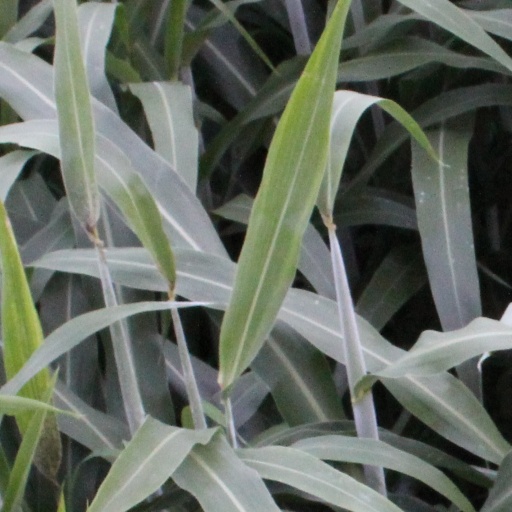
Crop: sorghum